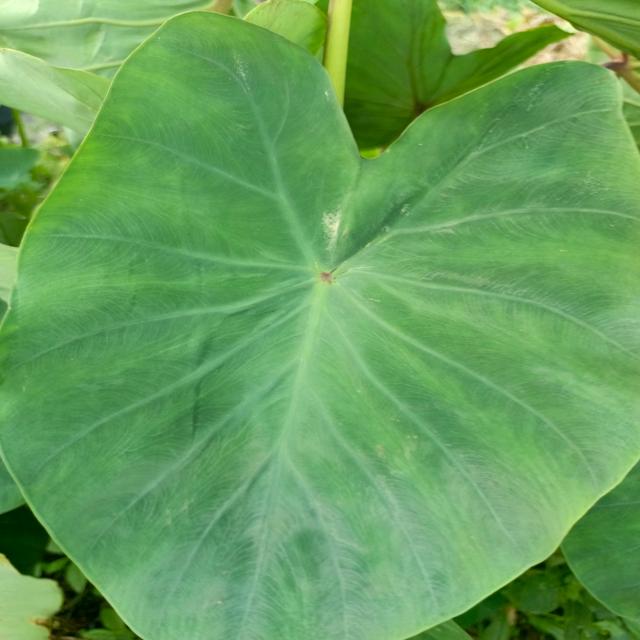
Label: Healthy